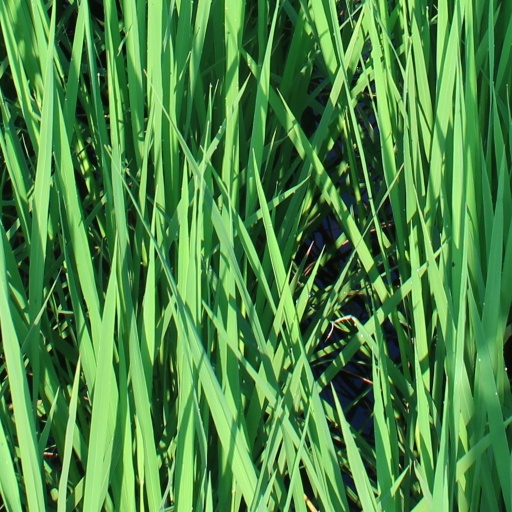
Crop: rice